Trona, San Bernardino County, California

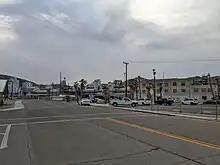
Searles Valley Mineral Company Facility

Economic booms and busts followed. Its most notable boom occurred during World War I, when Trona was the only reliable American source of potash, an important element used in the production of gunpowder. In 1974, the company, now known as American Potash, was bought by Kerr-McGee, who did not want a company town. Their attempts to make everybody leave were resisted by the inhabitants.